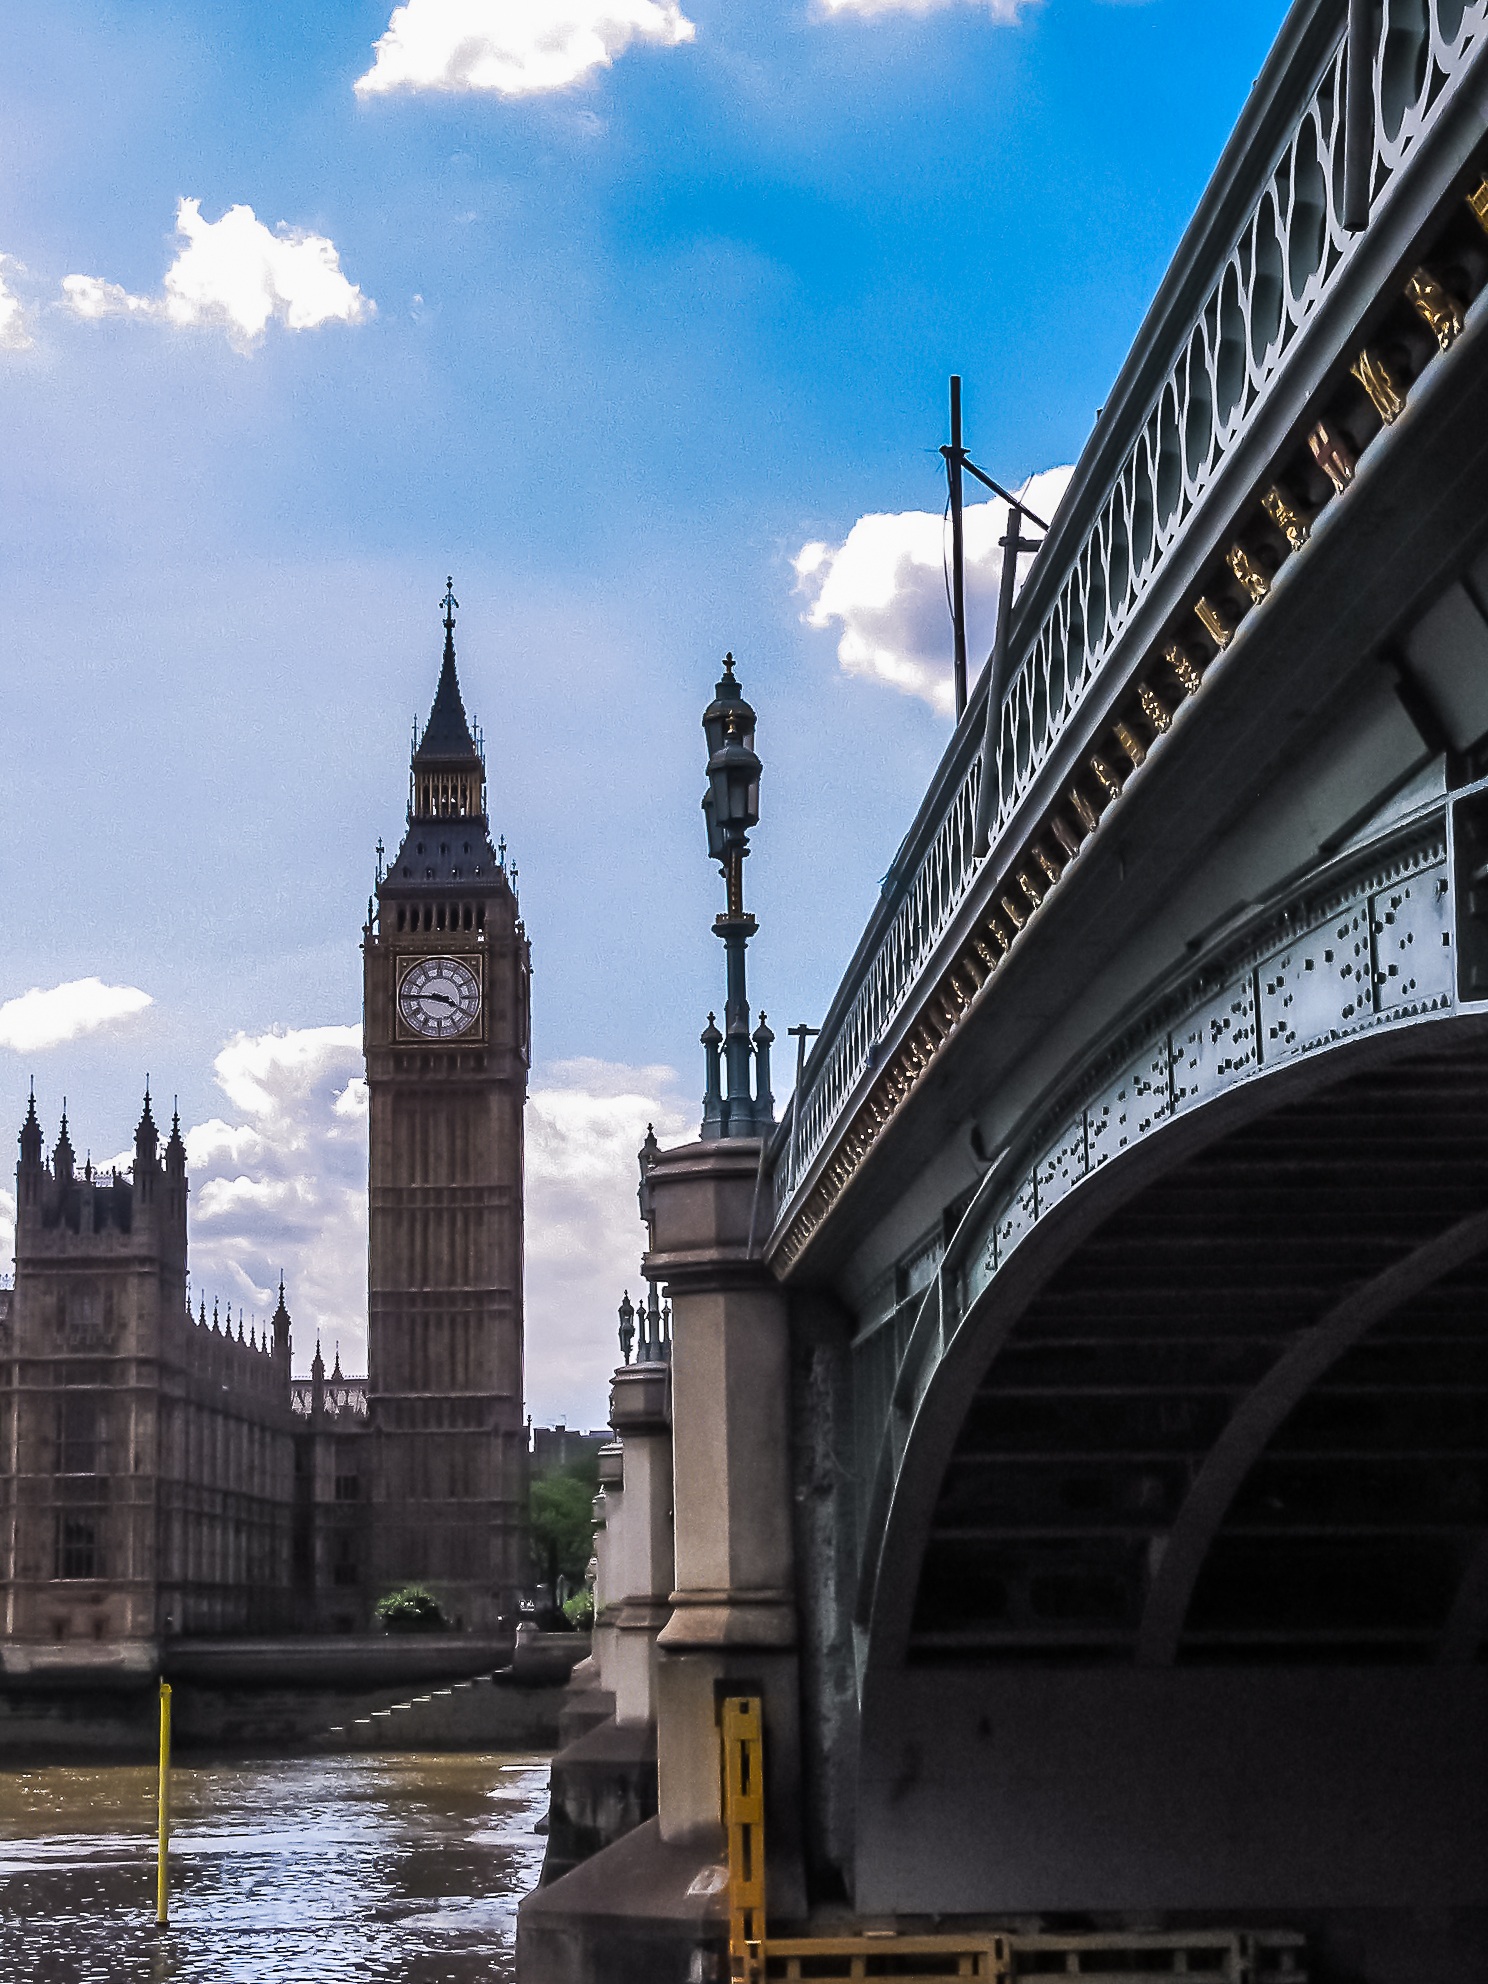
architecture, sky, bridge, clock, building, city, river, cityscape, downtown, tourist, travel, transport, arch, tower, landmark, sightseeing, blue, attraction, tourism, waterway, big ben, places of interest, uk, england, capital, london, grey, clouds, parliament, british, britain, kingdom, tourist attraction, clocktower, interesting, cities, united kingdom, imposing, river thames, toruristik, urban area